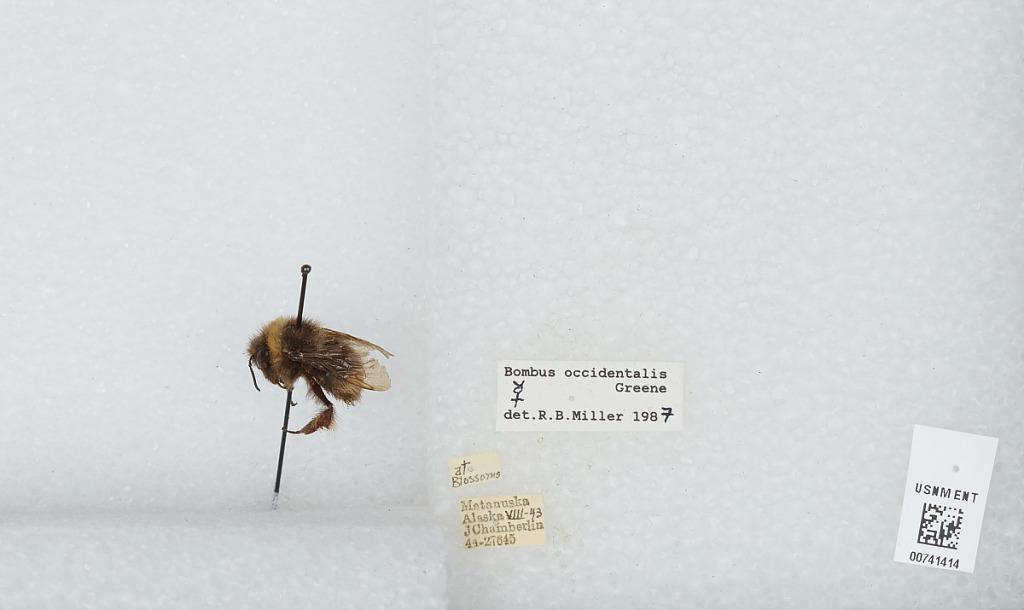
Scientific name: Bombus (Bombus) occidentalis Greene
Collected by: J. Chamberlin
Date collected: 1943-8-
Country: United States
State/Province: Alaska
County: Matanuska-Susitna
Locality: Matanuska-Susitna
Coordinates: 61.38, -150.25
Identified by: Miller, R. B.